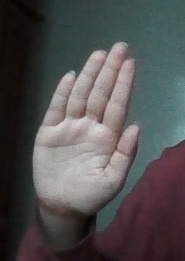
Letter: seen